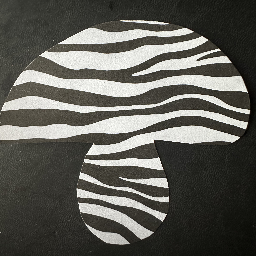
Material: Paper